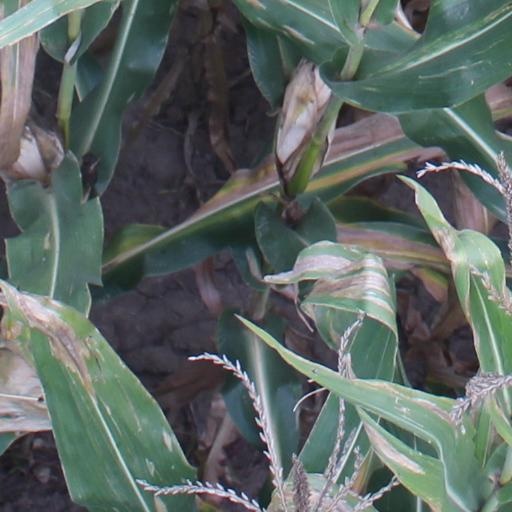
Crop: maize; corn